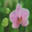
Label: orchid